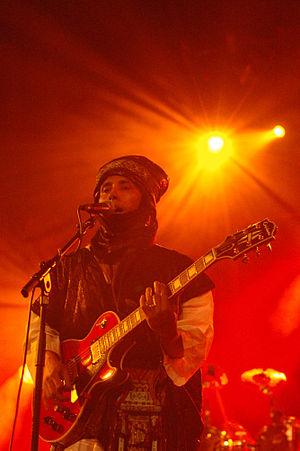
Toumast est un groupe nigérien de musique de blues touareg fondé dans les années 1990 par Moussa Ag Keyna. Toumast signifie le peuple, la nation en Tamasheq.